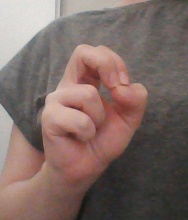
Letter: gaaf